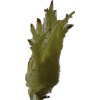
Label: peanut_shell_1x